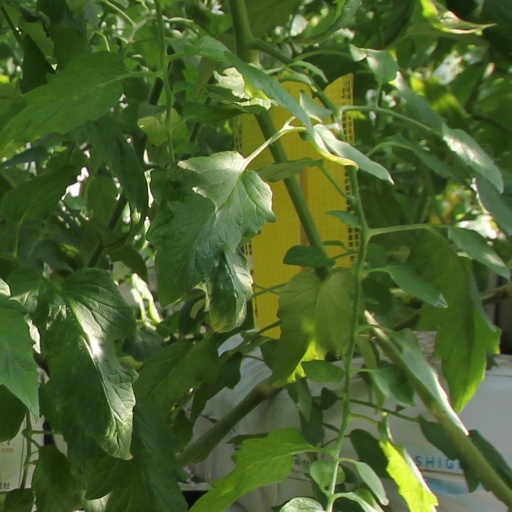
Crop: tomato